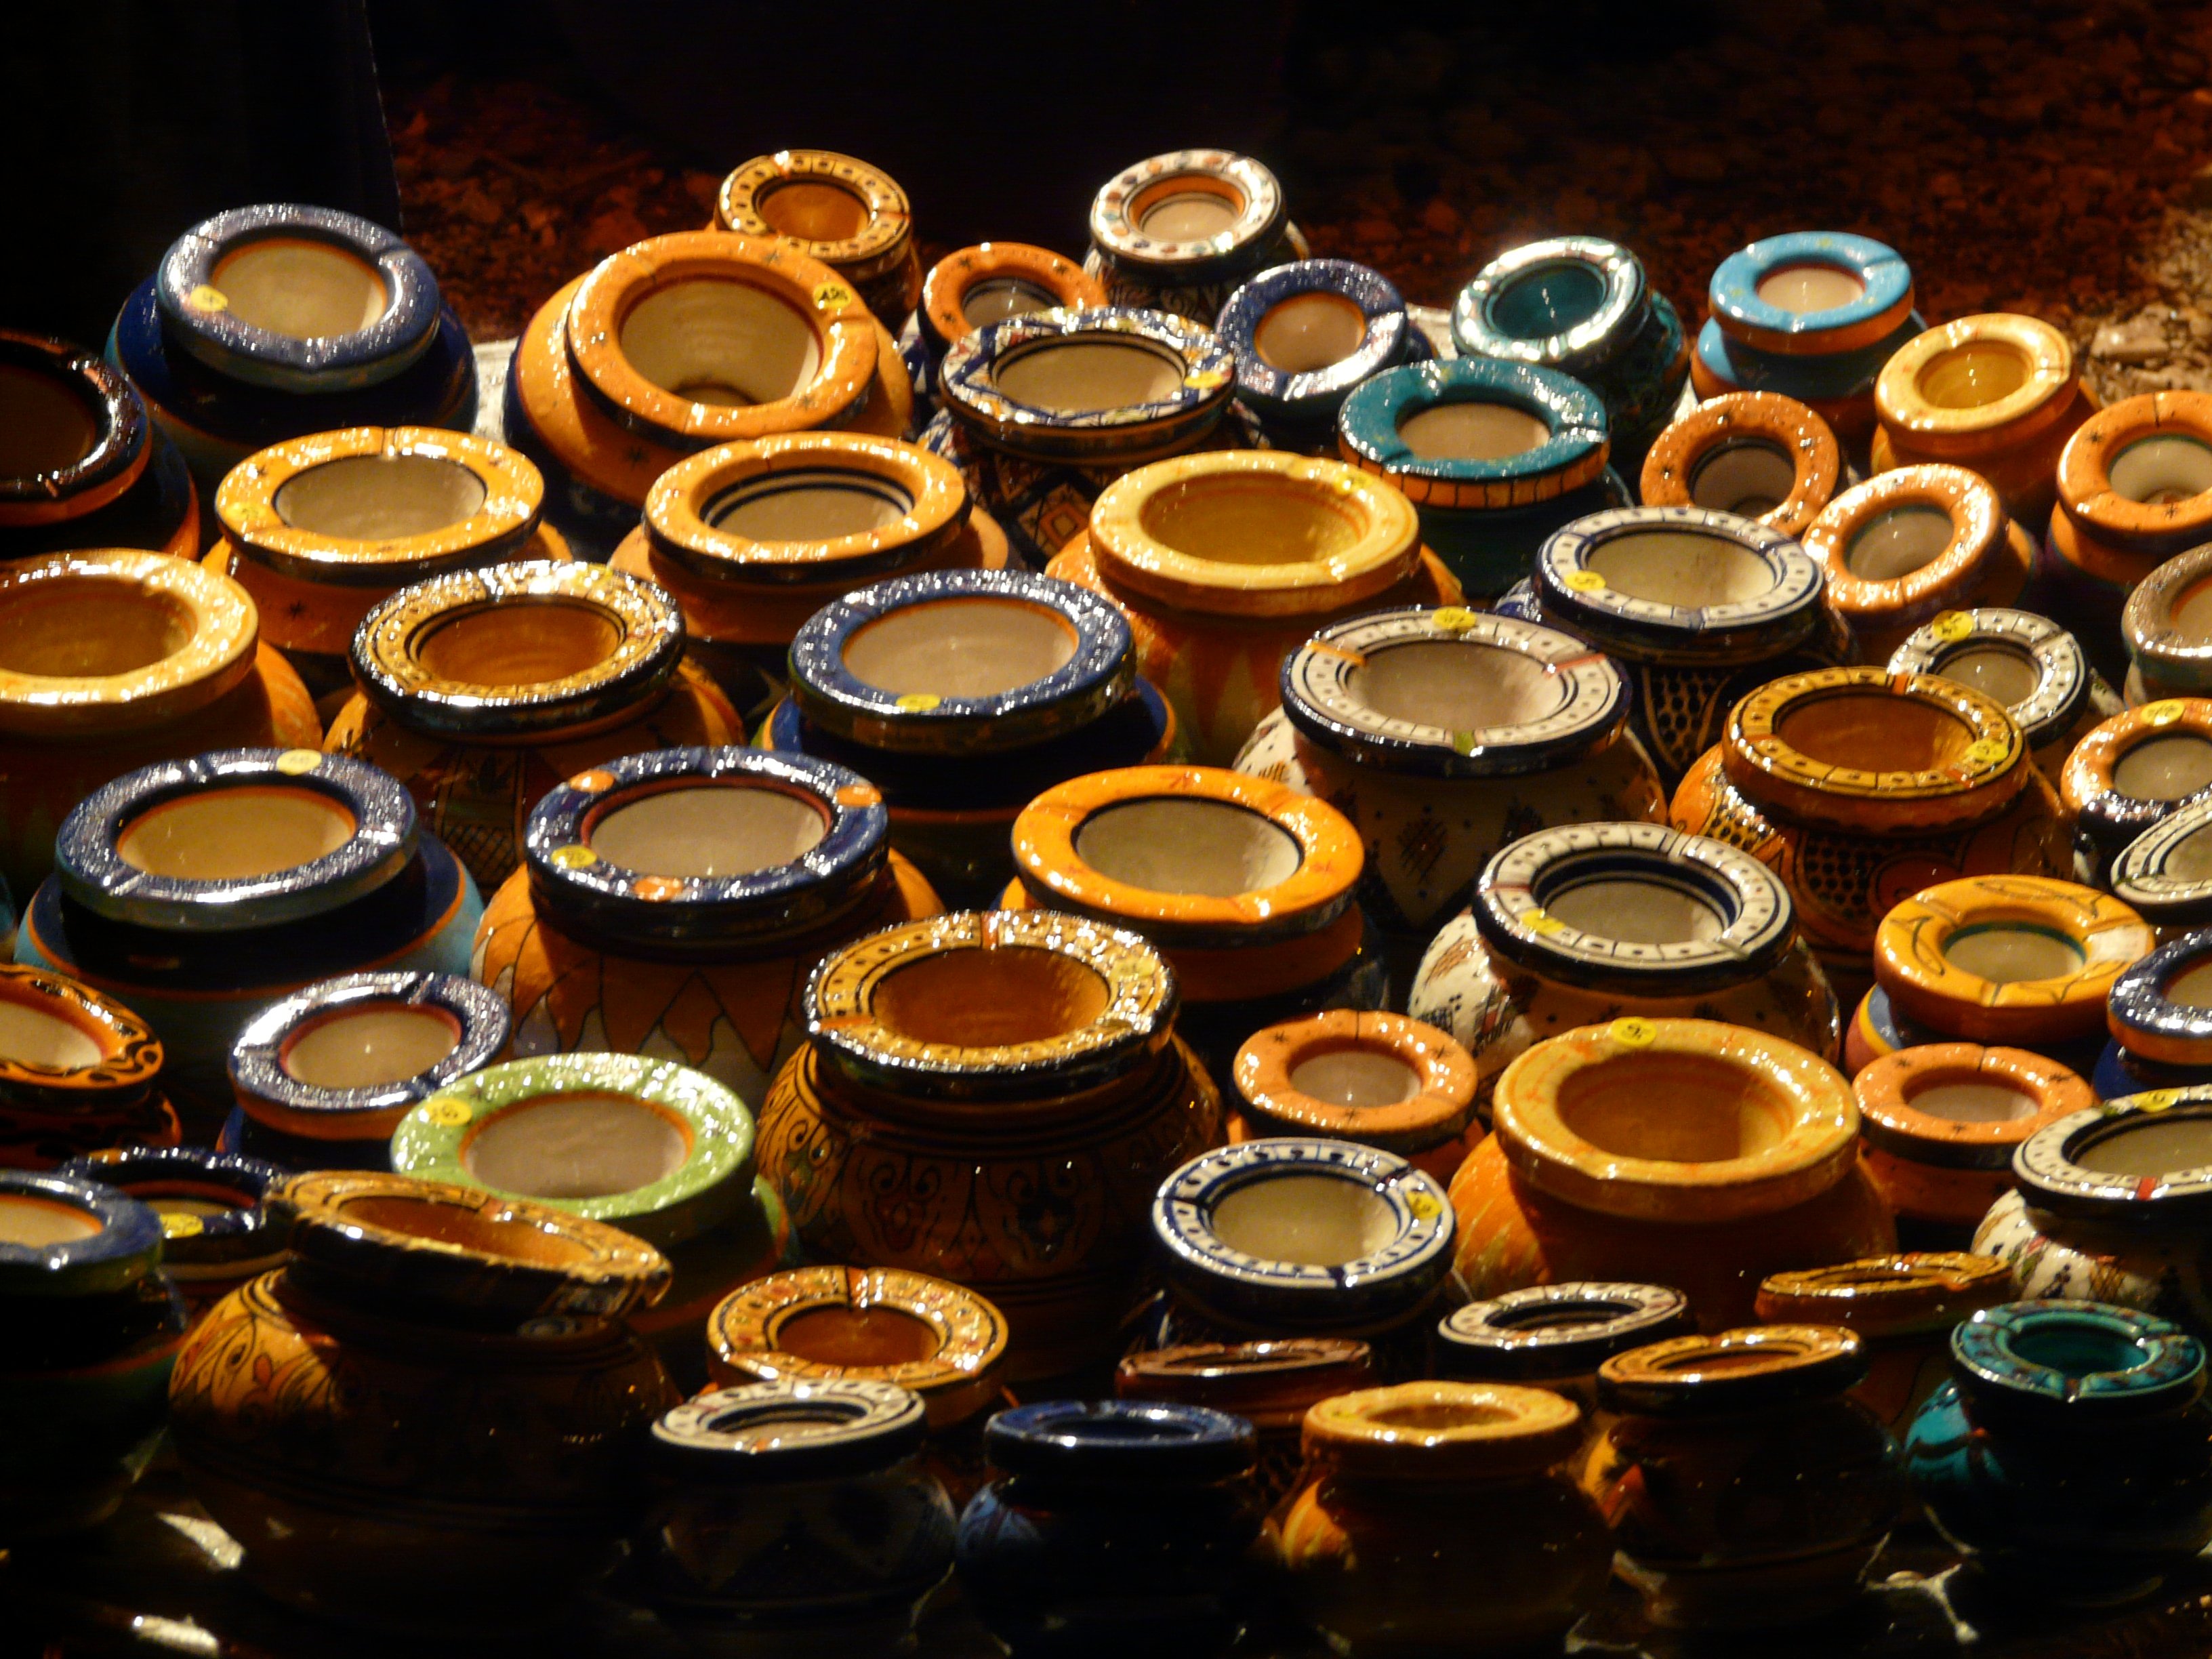
cup, ceramic, metal, craft, pottery, coffee cup, painted, jugs, vessels, fragile, pots